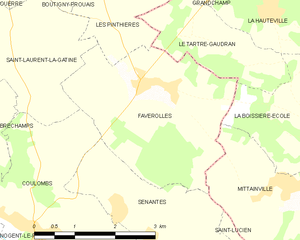
Carte de Faverolles et des communes limitrophes.
Faverolles est une commune française située dans le département d'Eure-et-Loir en région Centre-Val de Loire.